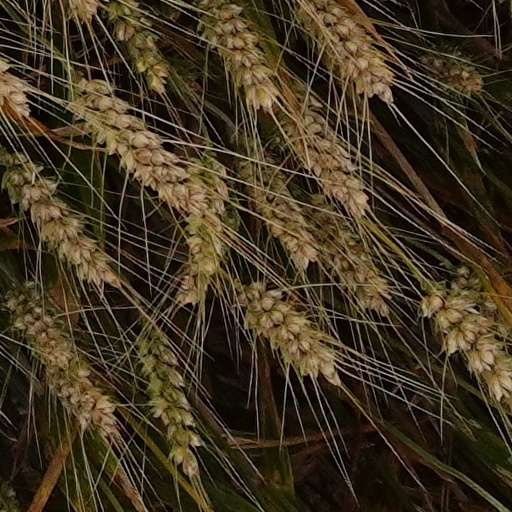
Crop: wheat